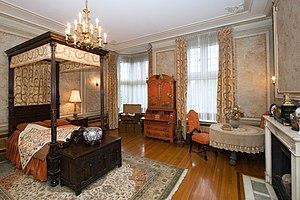
La chambre d'amis, Casa Loma, 1 Terrasse Austin, Toronto, Ontario, Canada.